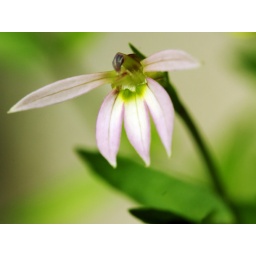
Lone little flower in the open field